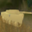
Label: tank